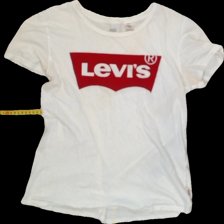
View: front
Type: T-shirt
Category: Ladies
Brand: Levi's
Colors: White
Material: 100% Cotton
Pattern: Logo print
Cut: Regular
Size: S
Season: All
Trend: No trend
Stains: Yes
Damage: 1
Price range: <50
Recommended usage: Export